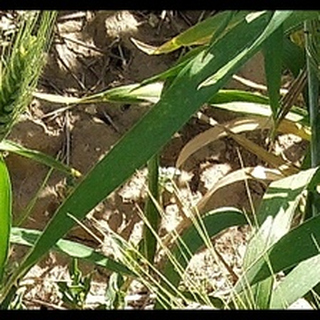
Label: healthy_wheat